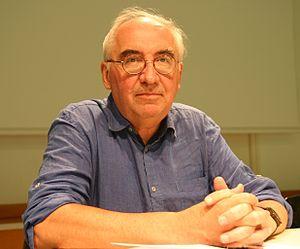
Christian Laval, lors d'un conférence à Bourges le 8 juin 2016.
Christian Laval, né le 9 août 1953, agrégé de sciences sociales, est professeur de sociologie à l'université Paris Ouest Nanterre La Défense, spécialiste du libéralisme et notamment de la philosophie utilitariste de Jeremy Bentham. Il est l'auteur de nombreux ouvrages sur ces thématiques, dont plusieurs en collaboration avec Pierre Dardot.